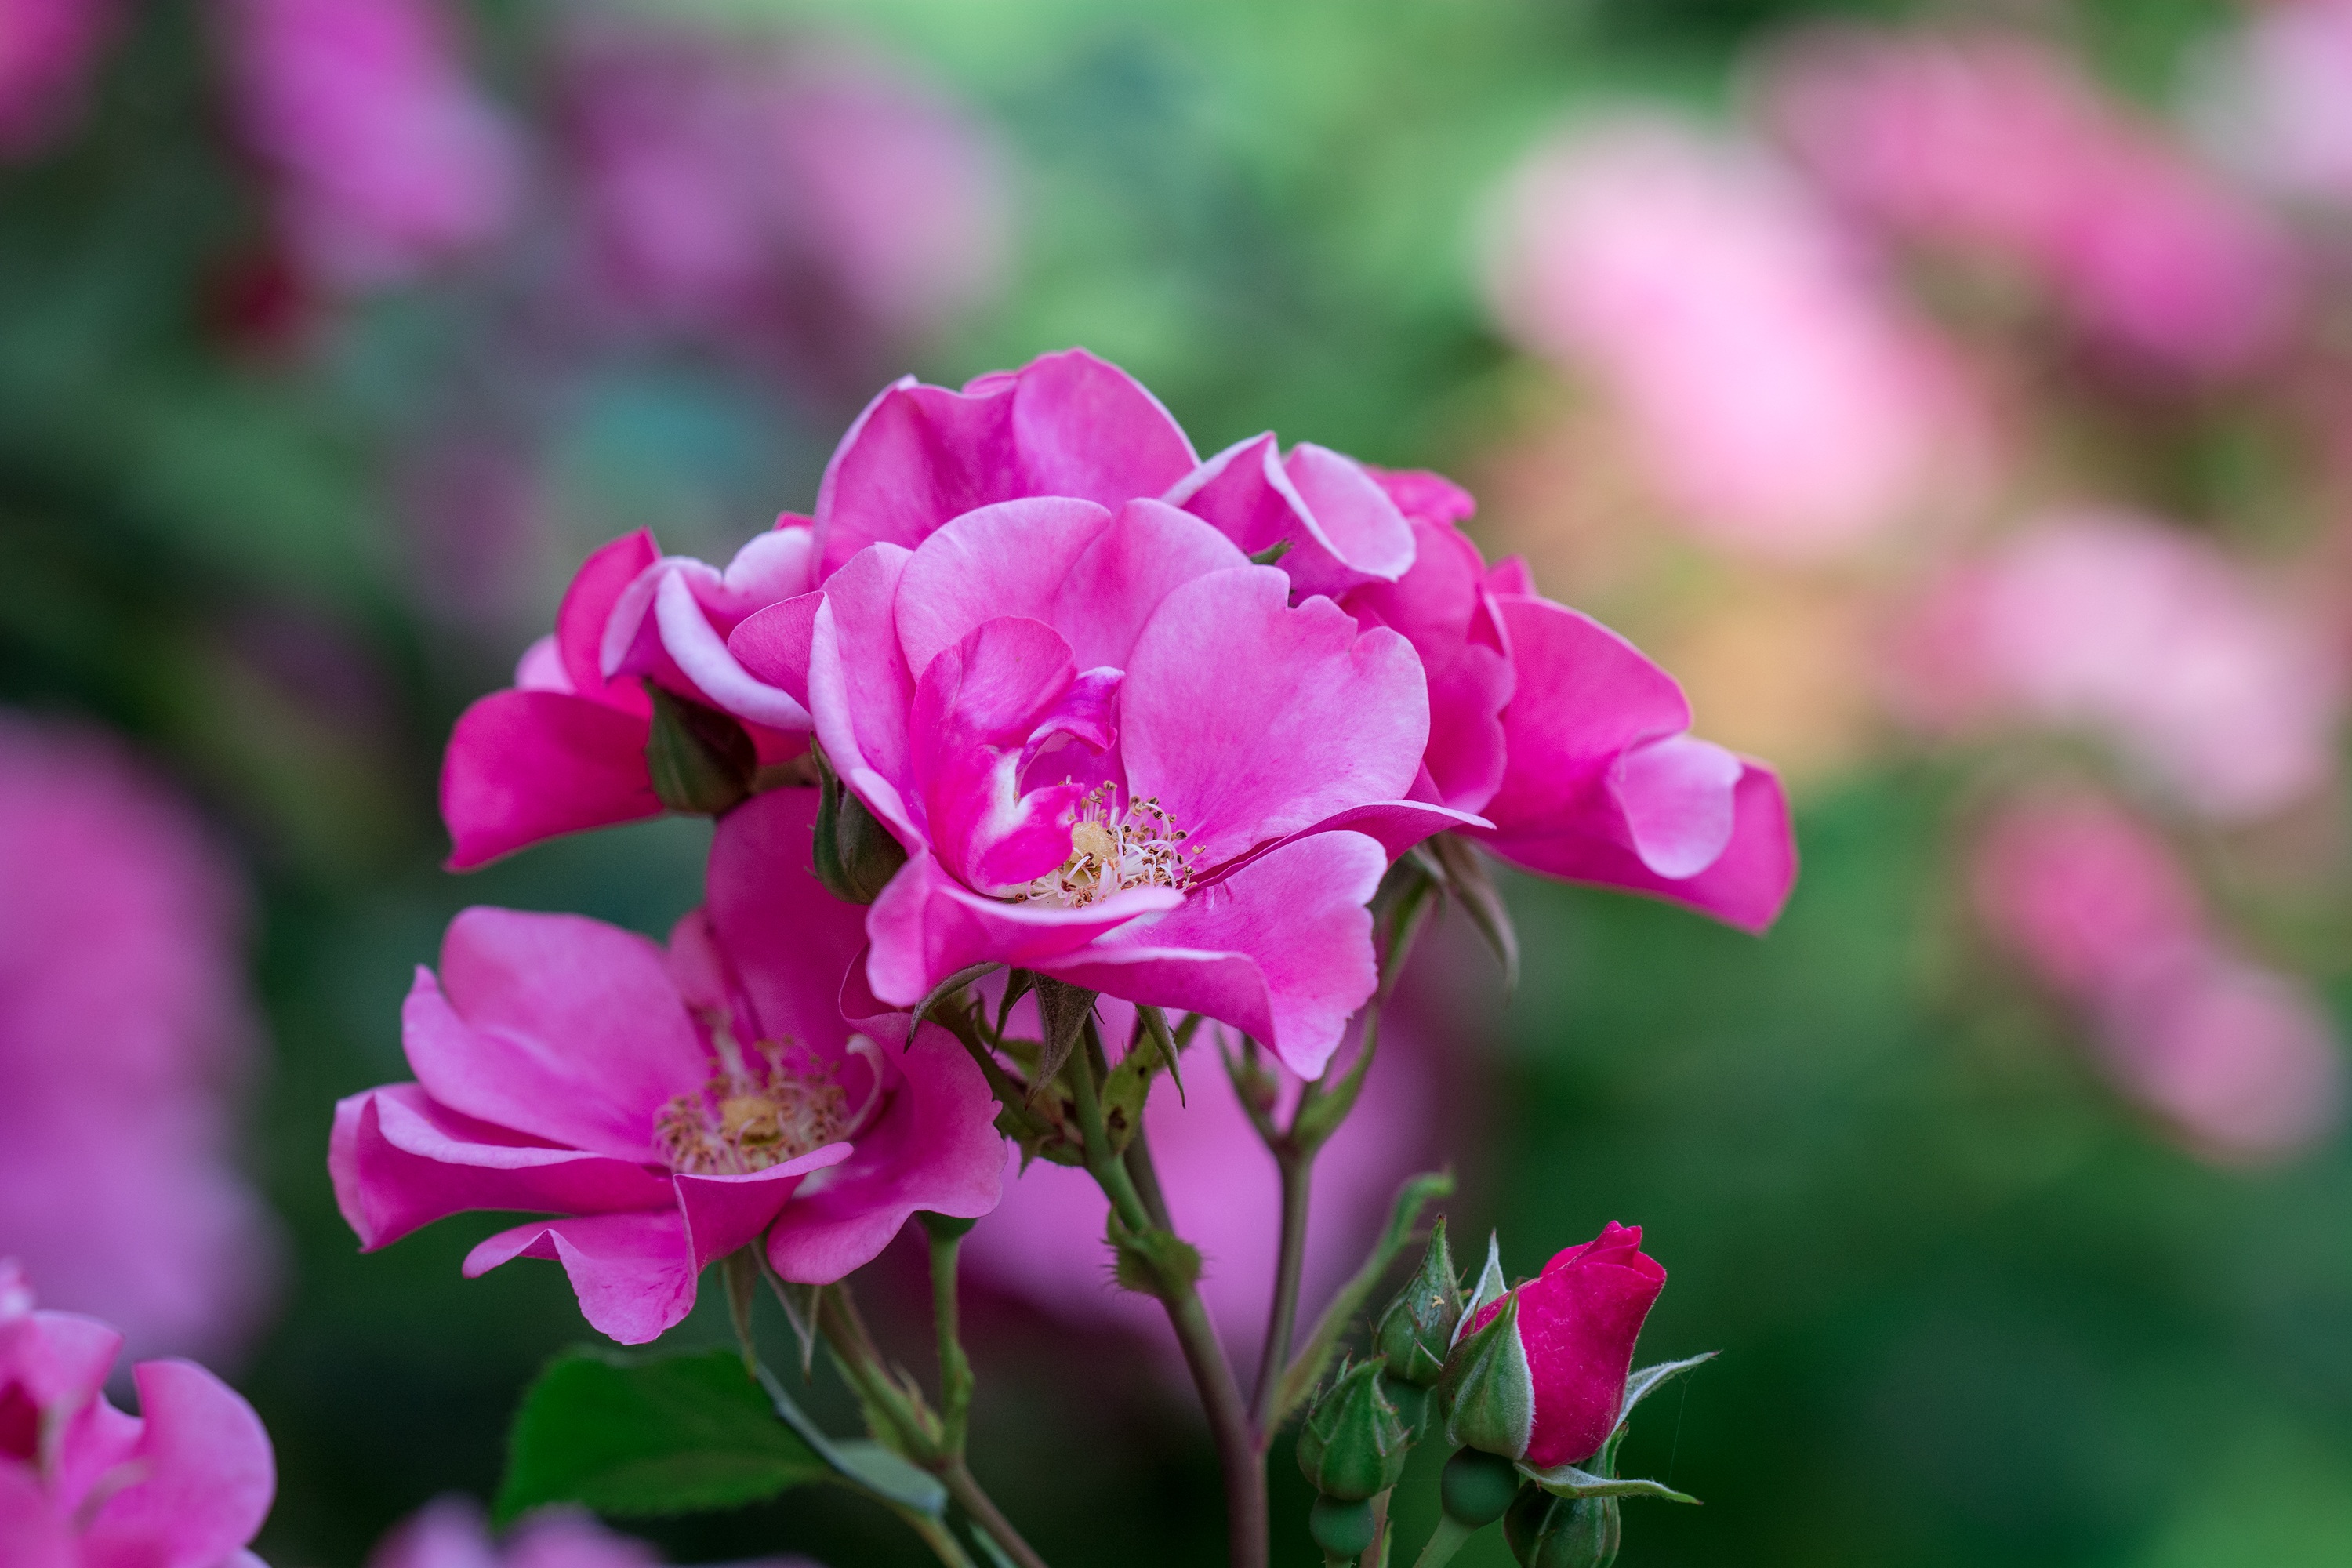
nature, blossom, plant, flower, petal, bloom, summer, rose, botany, garden, pink, close, flora, flowers, shrub, pink rose, pink flower, rose bloom, macro photography, rose garden, rose blooms, in the garden, flowering plant, garden roses, rose family, pink blossoms, annual plant, land plant